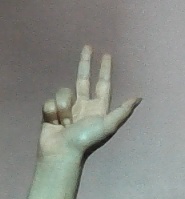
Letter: al